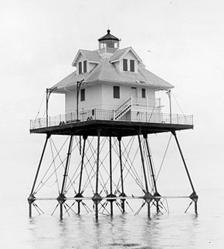
Building: Rebecca Shoal Light
Country: Unknown
Year built: 1886
Lighthouse in Florida, United States Lighthouse Rebecca Shoal Light The Rebecca Shoal Lighthouse after it was automated, with the lower landing decks removed. Location East of Garden Key , Dry Tortugas Coordinates 24°34′42″N 82°35′06″W / 24.57833°N 82.58500°W / 24.57833; -82.58500 Tower Foundation screw-pile Construction Wood structure Automated 1926 Height 66 feet (20 m) Shape House on piles Light First lit 1886 Deactivated 1953 Lens Fourth order Fresnel lens Characteristic White flash every 6 s (red sector covers the shoal) The Rebecca Shoal Light was located on a treacherous coral bank, Rebecca Shoal , 6.2 miles (10 km) west of the Marquesas Keys and 31 miles (50 km) east of the Dry Tortugas . Overview and history The bank has at least a depth of 11 feet (3.4 m) and is subject to strong currents and rough seas. The first attempt to place a light on Rebecca Shoal was under the direction of Lt. George Meade starting in 1854. After structures were washed away twice in 1855 while still being erected, Meade wrote, "I believed then, and am satisfied now, that no light-house structure of any kind has been erected, either in this country or in Europe, at a position more exposed and offering greater obstacles than the Rebecca shoal." A lighthouse was finally successfully erected on Rebecca Shoal in 1886. It was a 1 + 1 ⁄ 2 -story square house set on high pilings. During bad weather, it was often impossible to land supplies or keepers at the lighthouse. The lighthouse withstood several hurricanes throughout the years. The 1919 Florida Keys Hurricane broke the glass in the lighthouse's lantern and damaged the lens. The Spanish steamer Valbanera sank in that same hurricane five miles east of Rebecca Shoal, with the loss of all 488 people aboard. The lighthouse deteriorated after the light was automated in 1926, and was demolished in 1953. A skeletal tower was erected on the original pilings to hold the light. A new skeletal tower was built on new pilings in 1985, and the old tower and pilings were removed. The lantern from the old lighthouse eventually ended up mounted on a private lighthouse in Key Largo . In 2004, Hurricane Charley destroyed the new tower. Timeline of Keepers Mark Gaze 1886 – 1888 James Gardner 1888 – 1889 Francis McNulty 1889 – 1890 Robert J. Fine 1890 – 1893 John Watkins 1893 – 1895 William R. Cook 1895 – 1896 Charles H. Gardner 1896 – 1900 James R. Walker 1900 – 1902 Alfred A. Berghell 1902 – 1905) Arthur C.E. Hamblett 1905 – 1907 John Peterson 1907 – 1908 Arthur C.E. Hamblett 1908 – 1910 Thomas M. Kelly 1910 – 1917 Clifton H. Lopez 1917 William Pierce 1917 – 1919 Richard C. Roberts 1919 Thomas L. Kelly 1919 – ? Robert V. Hall - at least 1921 Alonzo Baker – 1925 Notes